Peter Appleyard

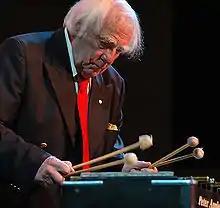
Peter Appleyard with Dick Hyman at the Toronto Jazz Festival, 2007

Peter Appleyard, (26 August 1928 – 17 July 2013) was a British–Canadian jazz vibraphonist, percussionist, and composer.